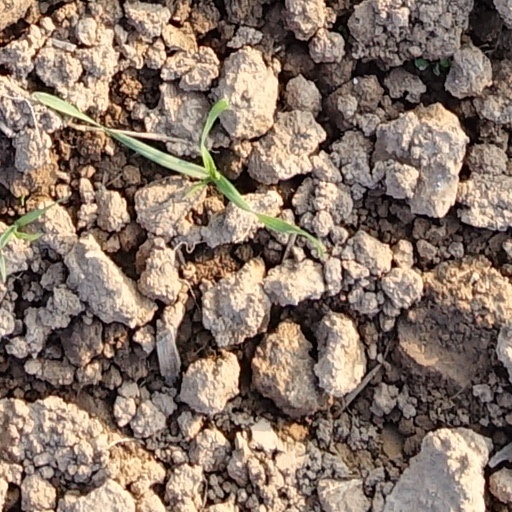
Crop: wheat